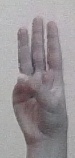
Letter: thaa